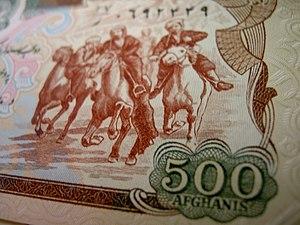
L'afghani est l'unité monétaire de l'Afghanistan de 1925, date de son introduction, au 2 janvier 2003, date de fin de la période de conversion avec le nouvel afghani.